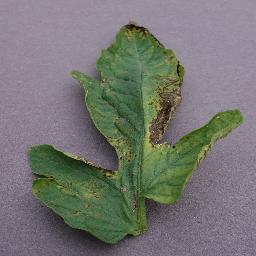
Label: Tomato___Septoria_leaf_spot